Gran Castello Historic House

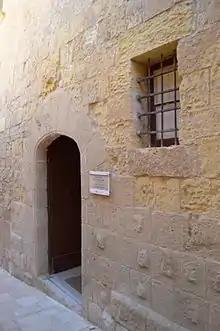
Entrance to Gran Castello Historic House

The Gran Castello Historic House (Maltese: "Dar Storika tal-Gran Kastell"), formerly known as the Folklore Museum, is a historic house museum dedicated to Gozitan folklore in Victoria, Gozo, Malta. It is located within a cluster of 16th-century houses in the Cittadella, the oldest part of the city of Victoria; the houses were rehabilitated as a museum in 1983.